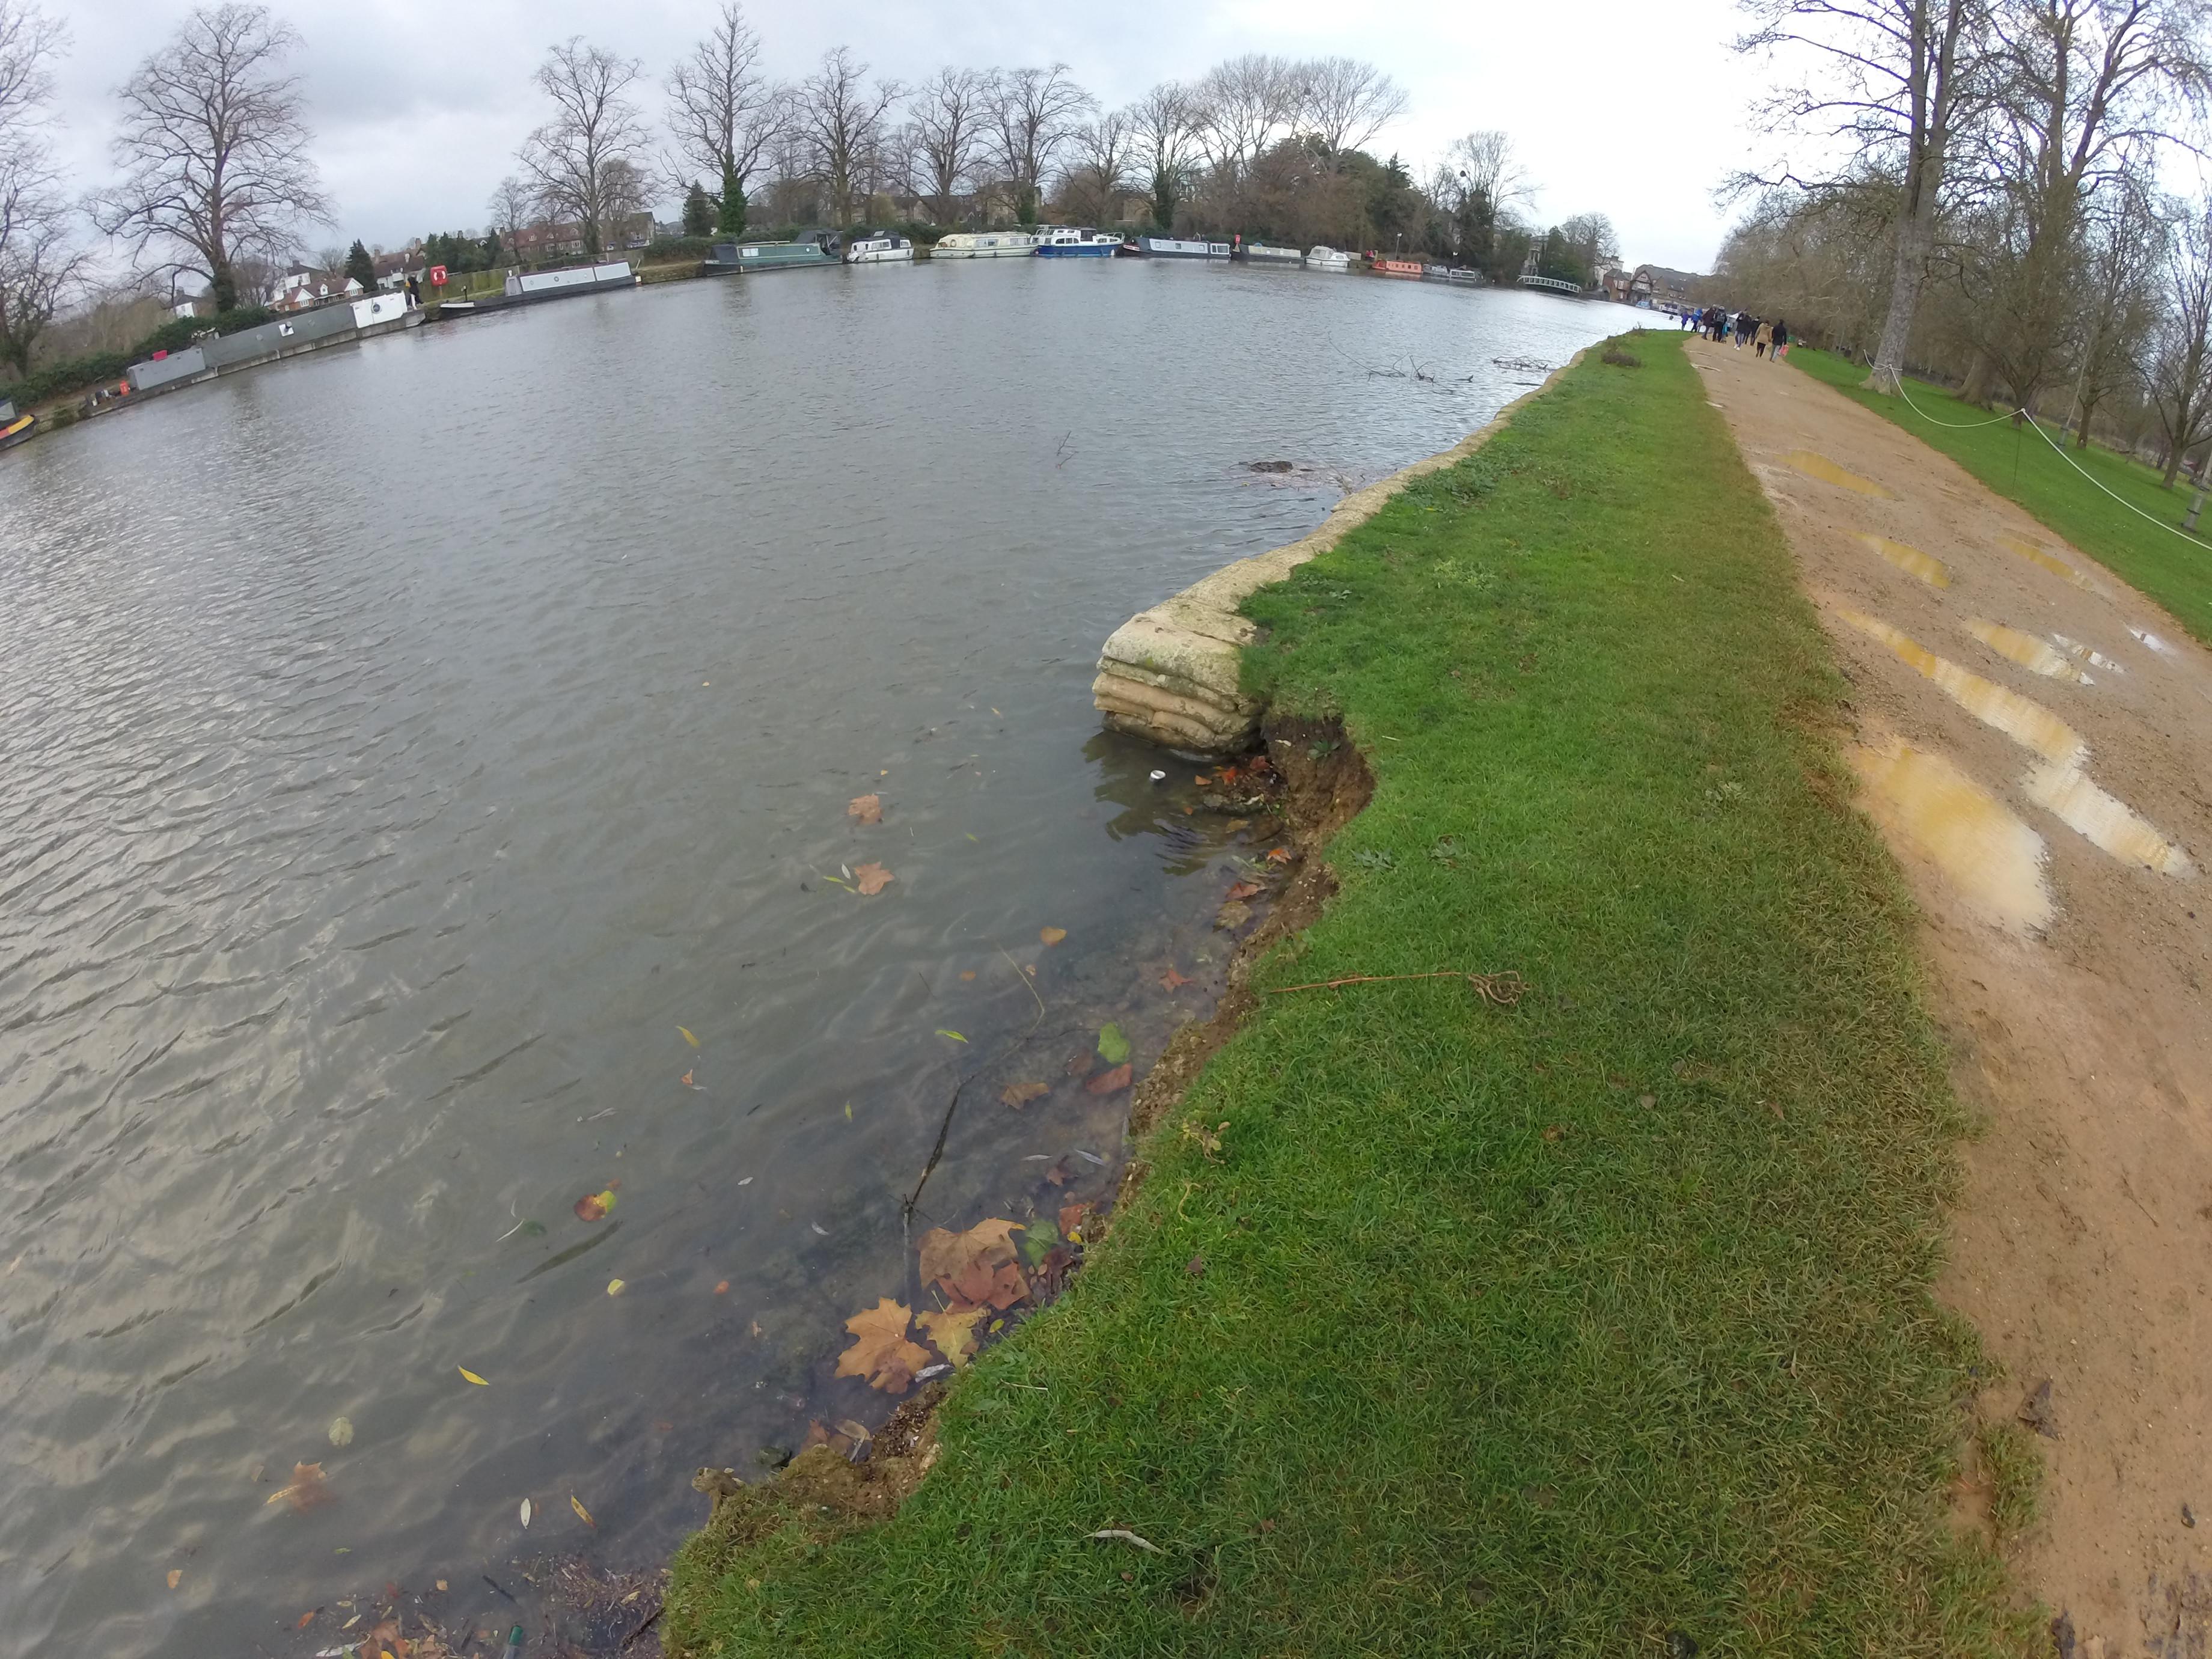
Object: Drink can (Can)